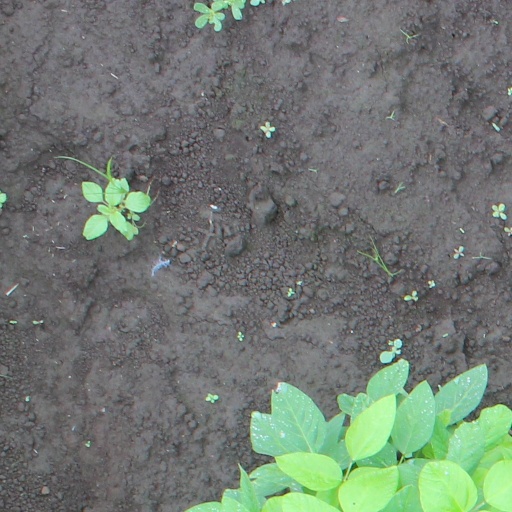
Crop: soybean